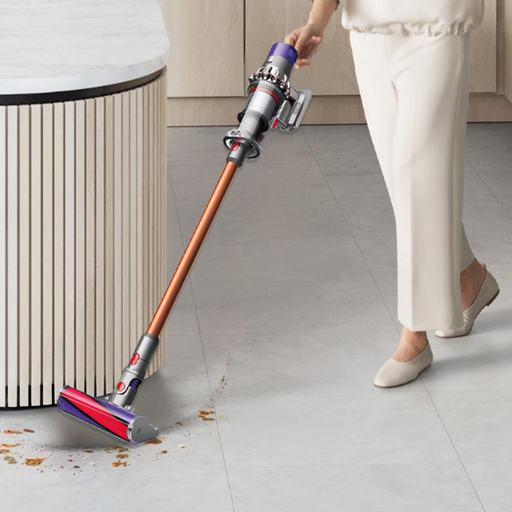
קטגוריה: מתנות בתוספת תשלום
תיאור: שואב אבק אלחוטי מבית Dyson
תשלום נוסף: 1,143 ₪
מידע נוסף: מתנה בתוספת תשלום